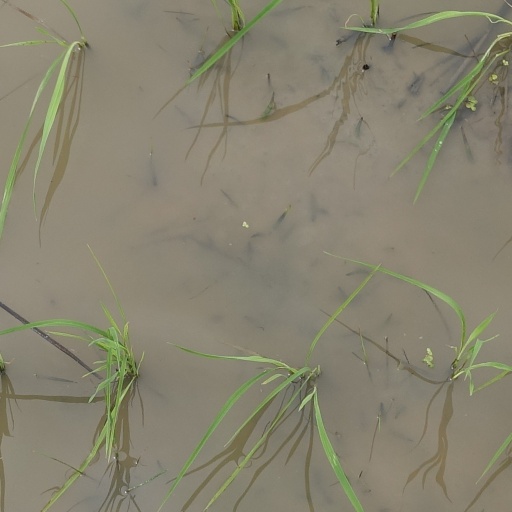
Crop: rice